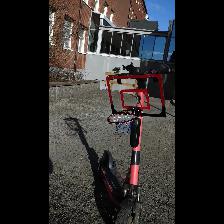
Label: NonHuman